MGM Music Hall at Fenway

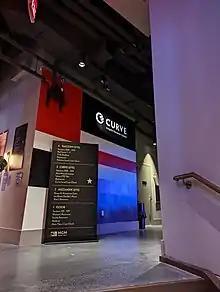
Curve Level at MGM Music Hall at Fenway

The MGM Music Hall at Fenway was used to host a Call of Duty League (CDL) Major with the hometown Boston Breach as the host, in 2024.